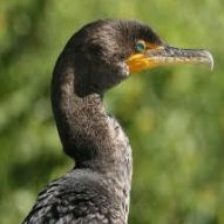
Species: DOUBLE BRESTED CORMARANT
Scientific name: PHALACROCORAX AURITUS